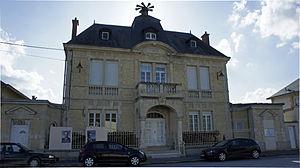
Vue de la mairie de Courcy.
Courcy est une commune française, située dans le département de la Marne en région Grand Est. Situé à environ 10 km au nord de Reims, le village fut l'objet de très violents combats pendant la Première Guerre mondiale.